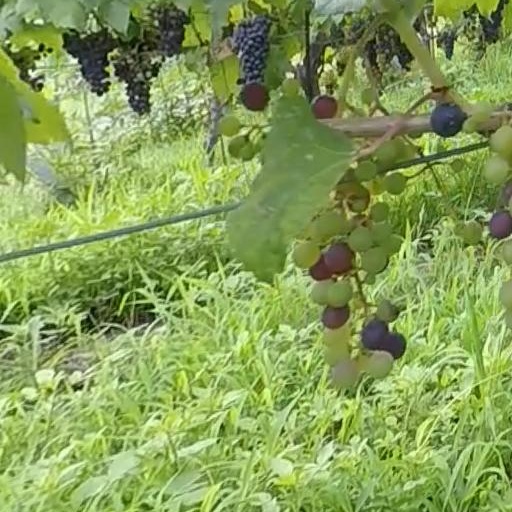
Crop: grape